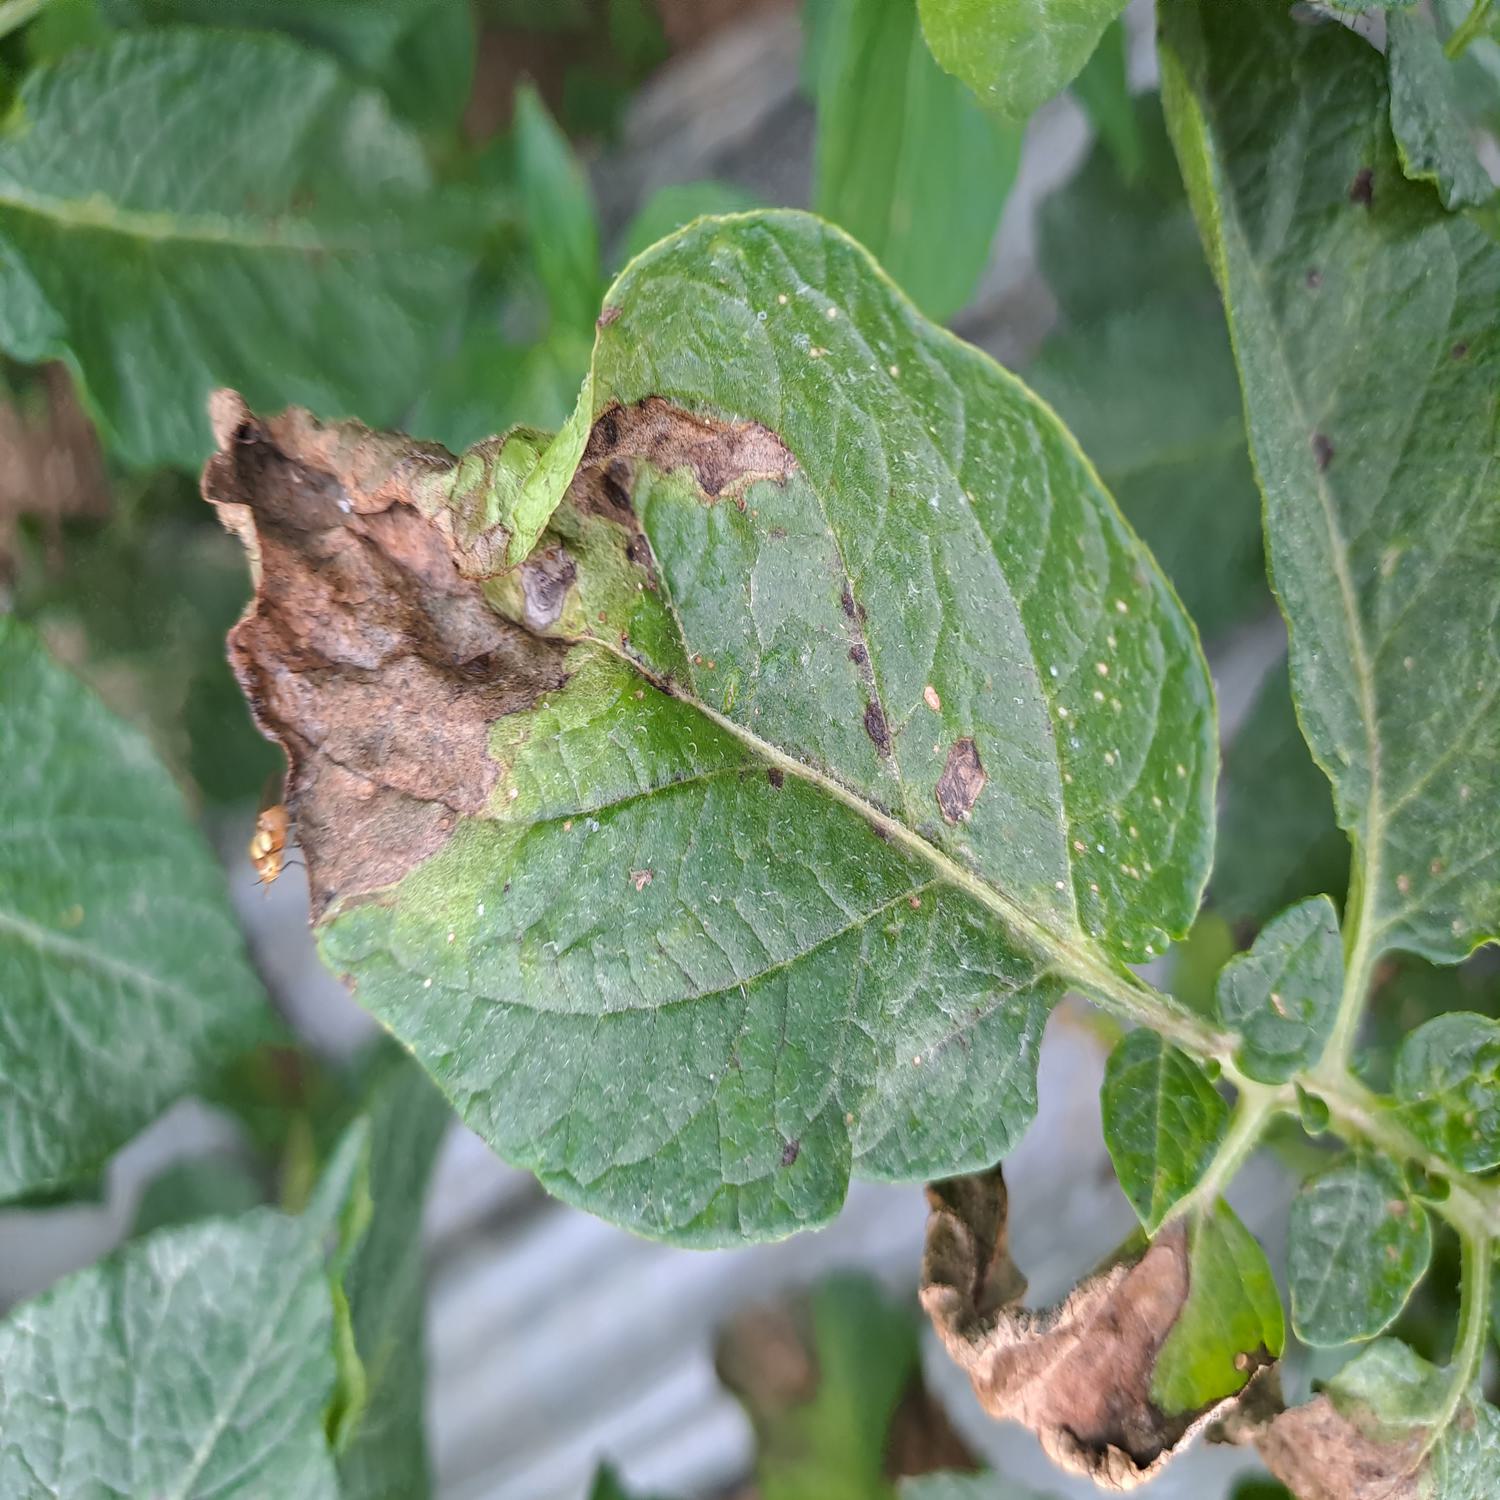
Label: Fungi